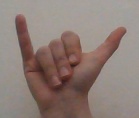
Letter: ya